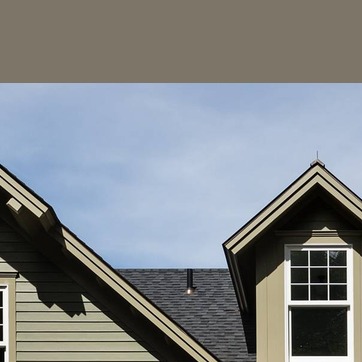
Material: sky